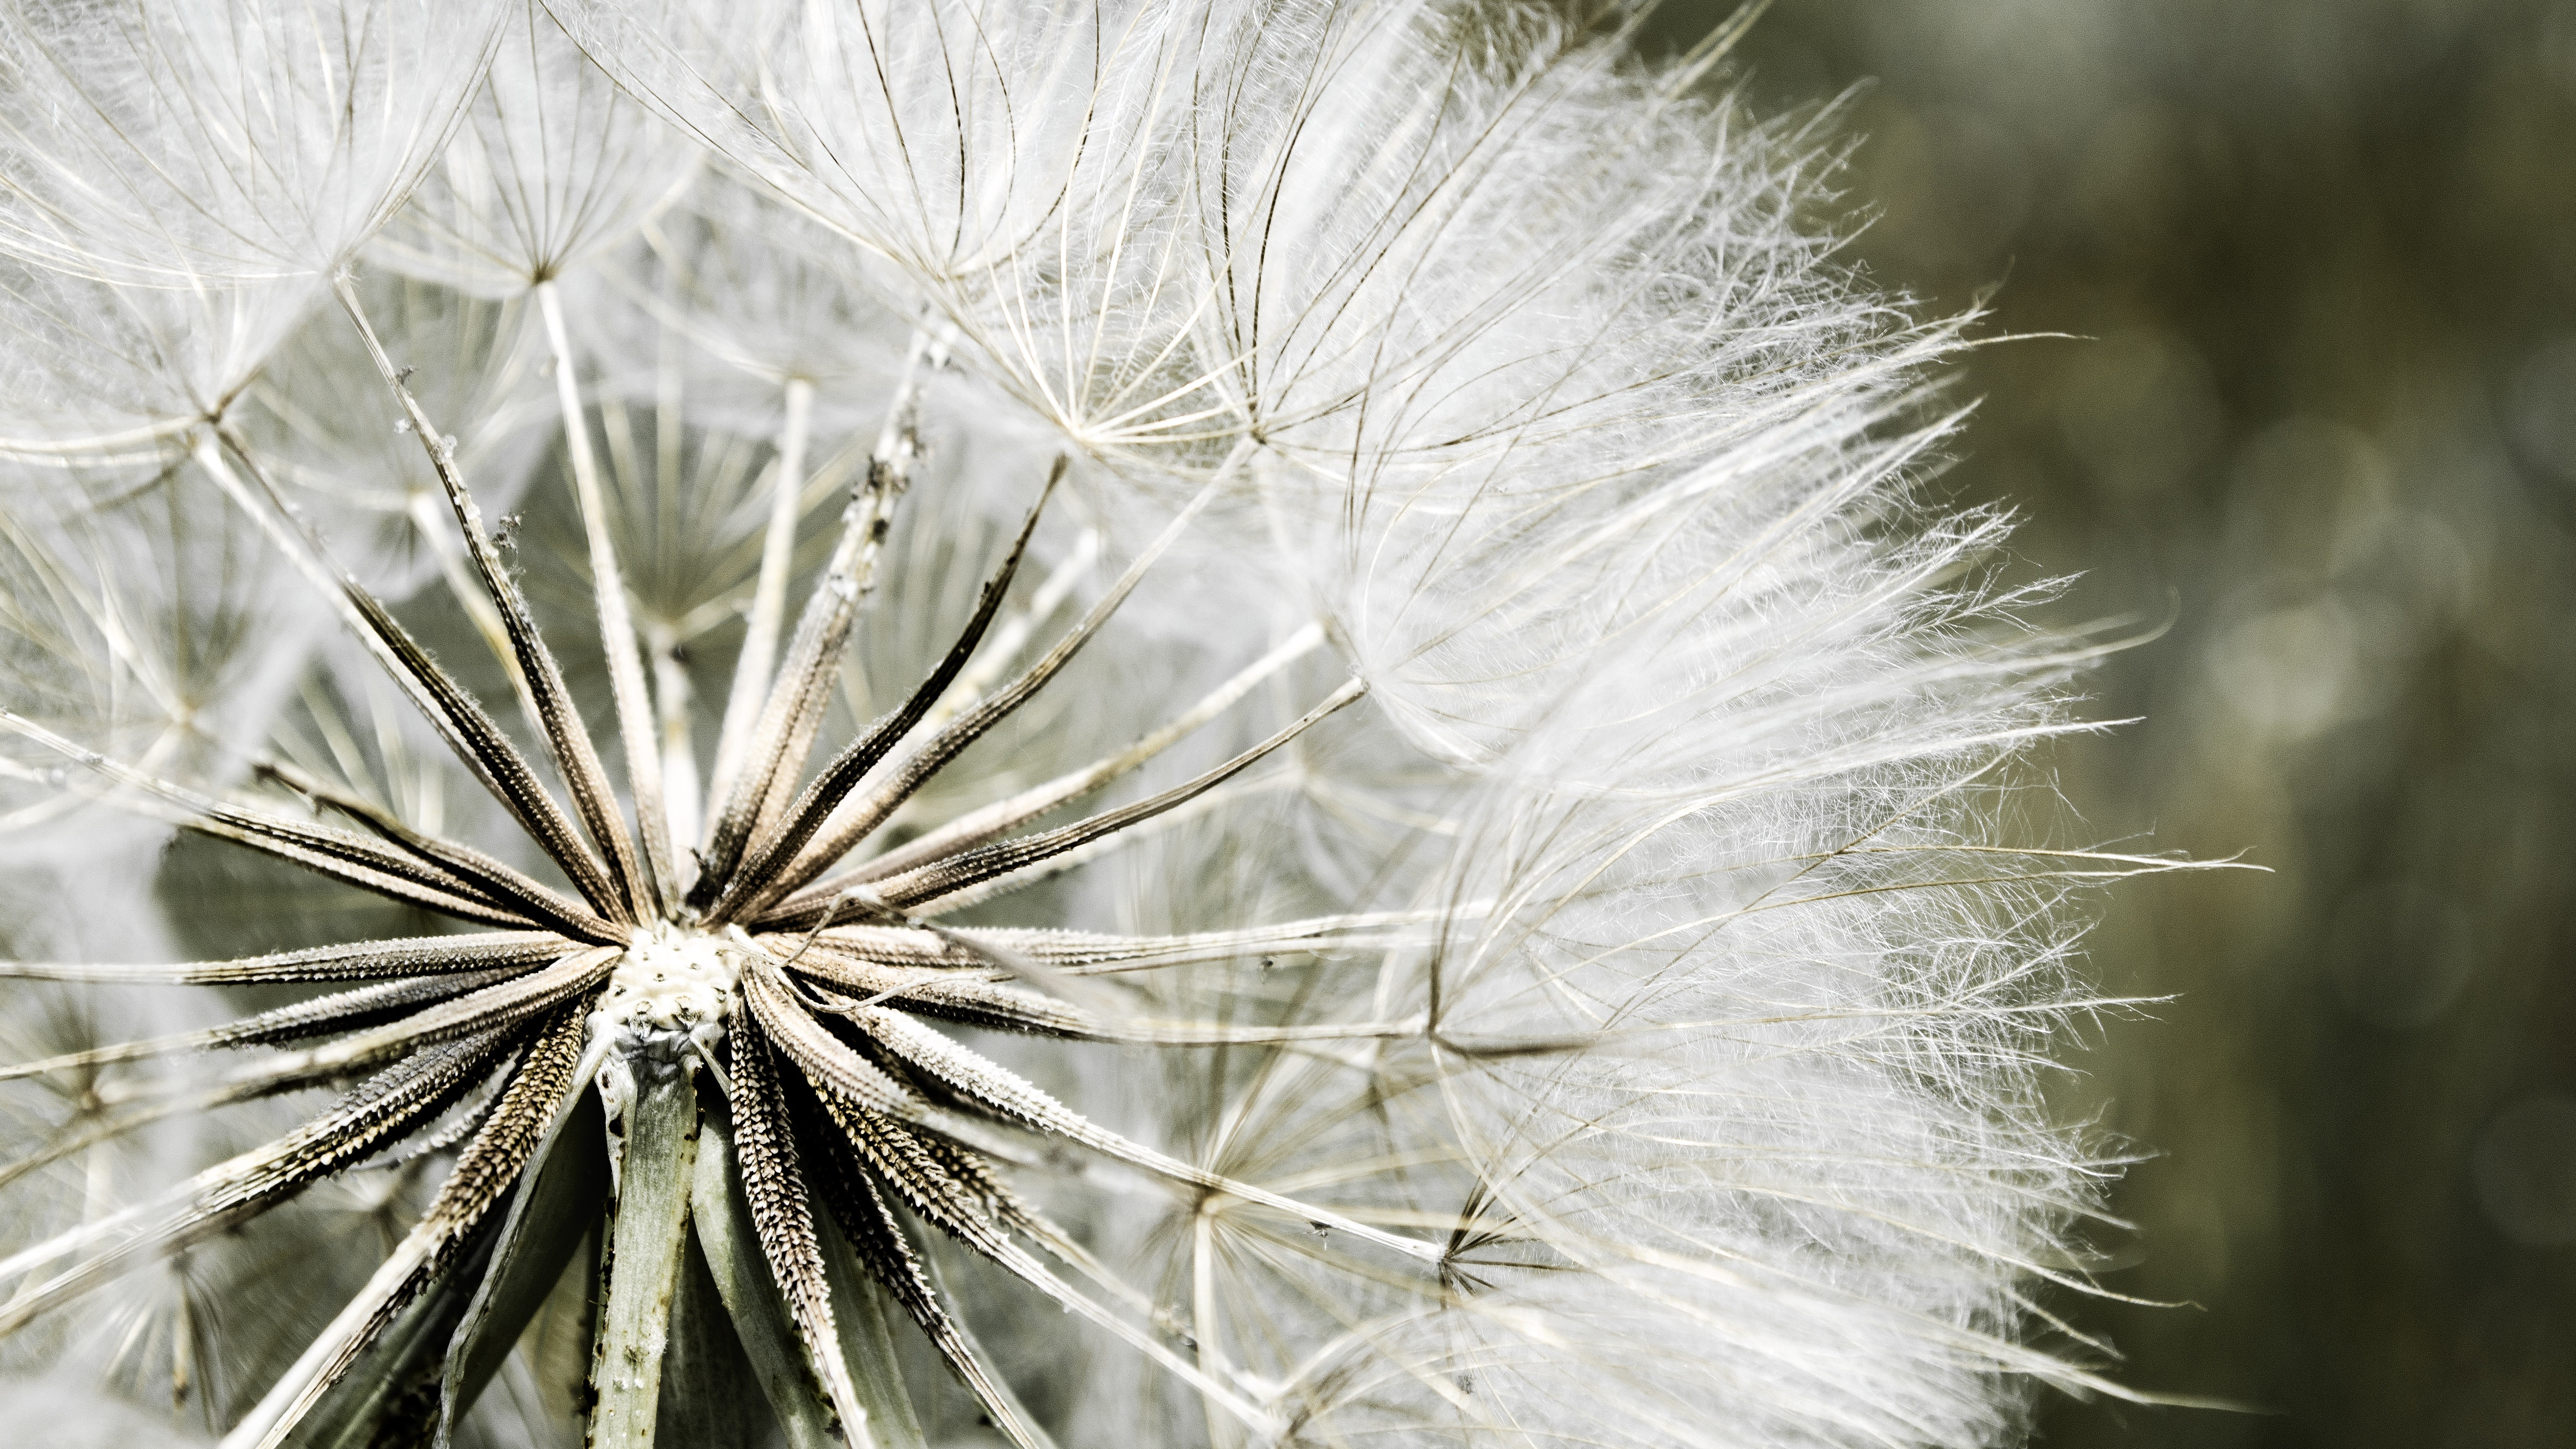
tree, nature, grass, branch, winter, plant, white, photography, dandelion, leaf, flower, wind, frost, macro, natural, botany, flora, twig, close up, thistle, macro photography, flowering plant, daisy family, grass family, plant stem, land plant, thorns spines and prickles